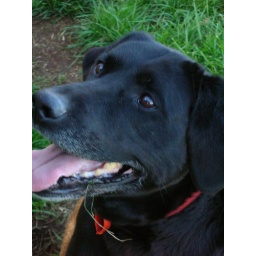
Vicki's dog, a black lab, hanging out for doggy treats by the looks - taken September 2006, Deloraine